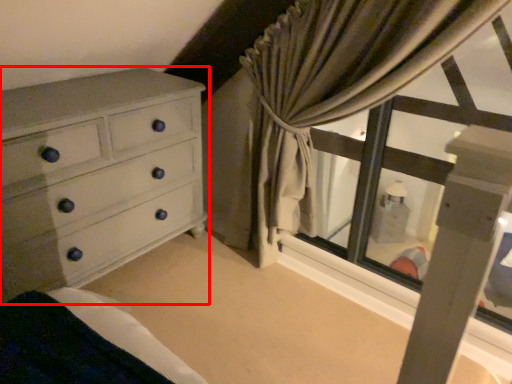
Question: From the image's perspective, considering the relative positions of chest of drawers (annotated by the red box) and curtain in the image provided, where is chest of drawers (annotated by the red box) located with respect to the staircase? Select from the following choices."
(A) above
(B) below
Answer: B